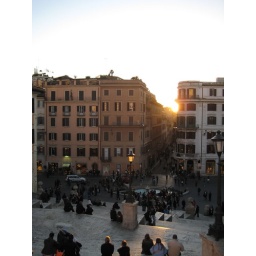
I like how the street lamp is lit up by the sunlight